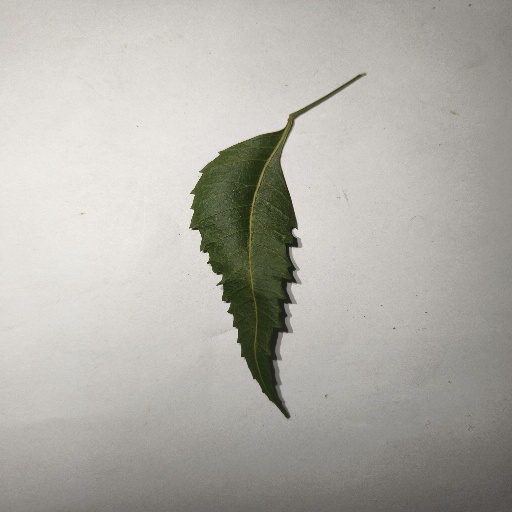
Species: Neem
Leaf condition: Healthy Leaf